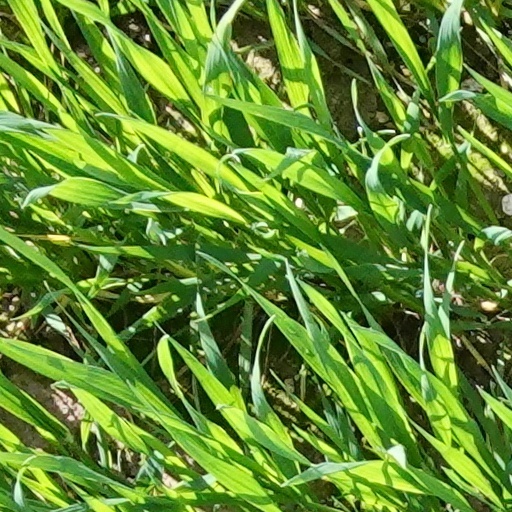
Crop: wheat